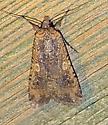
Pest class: cutworms